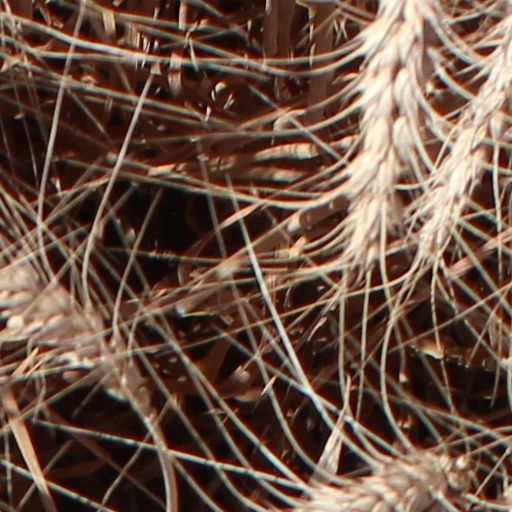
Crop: wheat